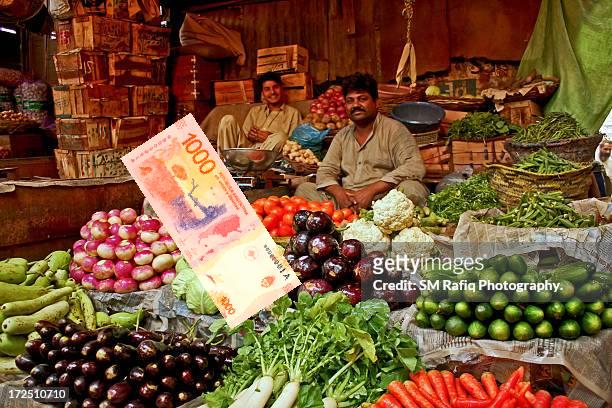
Denominación: 1000